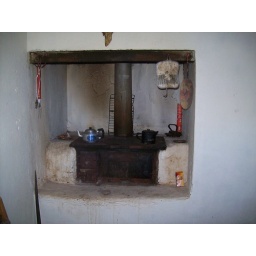
Gas stove in the tiny kitchen